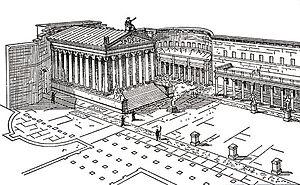
Le forum d'Auguste est l'un des forums impériaux de Rome. Il a été construit à la fin du Iᵉʳ siècle av. J.-C., sous le règne de l'empereur Auguste. Il est situé actuellement dans le rione de Monti.